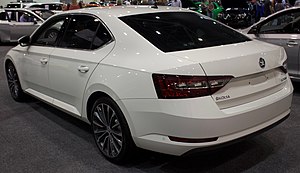
Škoda Superb III / Sikkerhed
Škoda Superb III er den tredje generation af Skodas Superb-model, som er lidt større end forgængeren, er bygget på VAGs MQB platform, blev presenteret i februar 2015 til biludstillingen i Geneve, produktionsstart var planlagt til midten af året.